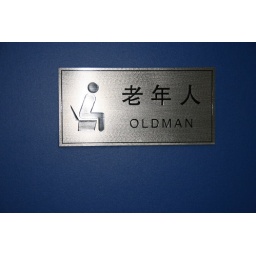
sign in loo's at great wall